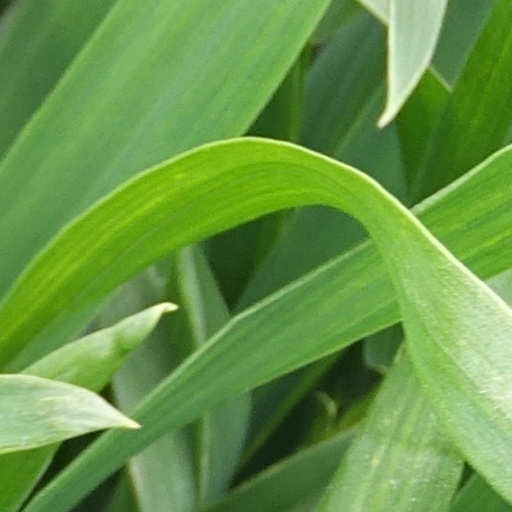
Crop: wheat